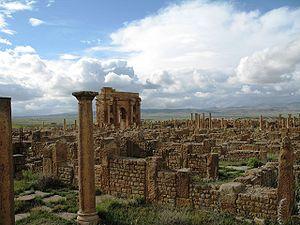
Ruines romaines de Timgad (Wilaya de Batna, Algérie). Vue sur l'Arc de Trajan.
Cet article recense les sites inscrits sur la liste du patrimoine mondial par l'UNESCO situés en Afrique.
Le tourisme en Algérie est un secteur économique de ce pays. Il s'agit d'une activité importante, aussi bien pour les Algériens qui choisissent d'y passer leurs vacances, que pour les étrangers qui viennent y faire un séjour. L'Algérie est le pays le plus grand du continent africain et le 10ᵉ pays le plus grand au monde en superficie totale. Situé en Afrique du Nord, une des principales attractions touristiques est le Sahara, le plus grand désert au monde. Quelques dunes de sables peuvent atteindre 180 mètres de hauteur.
Les Berbères ou Amazighs sont les membres d’un groupe ethnique autochtone d'Afrique du Nord. Connus dans l'Antiquité sous le nom de Libyens, les Berbères ont porté différents noms durant l'histoire, tels que Mazices, Maures, Numides, Gétules, Garamantes et autres. Ils sont répartis dans une zone s'étendant de l'océan Atlantique à l'oasis de Siwa en Égypte, et de la mer Méditerranée au fleuve Niger en Afrique de l'Ouest. Historiquement, ils parlaient des langues berbères, classées dans la branche berbère de la famille afro-asiatique.